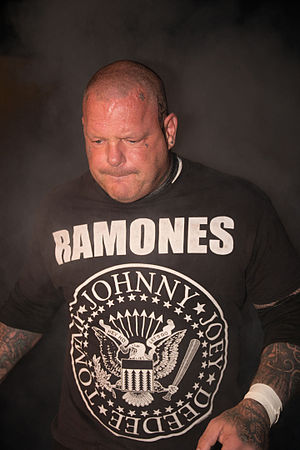
Ian Hodgkinson
Vampire i 2015
Ian Hodgkinson er en canadisk fribryder, bedst kendt fra World Championship Wrestling som Vampiro.